2013 Heart of Dallas Bowl

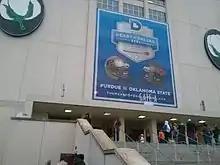

The 2013 Heart of Dallas Bowl was played on January 1, 2013, at the Cotton Bowl in Dallas, Texas, as one of the 2012–13 NCAA football bowl games. The game featured a matchup between the Purdue Boilermakers football team and the Oklahoma State Cowboys football team. ESPNU televised the game.